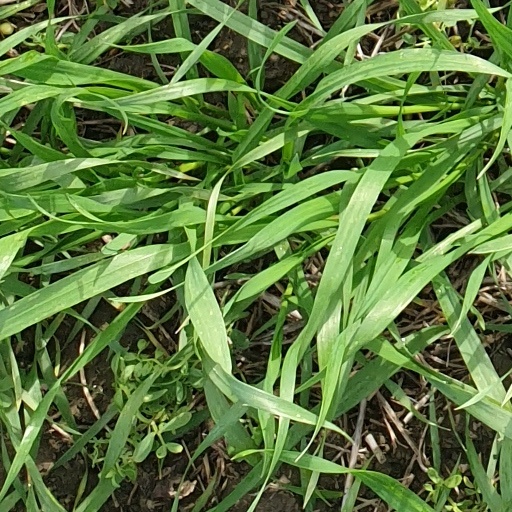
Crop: wheat